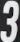
Number: 3